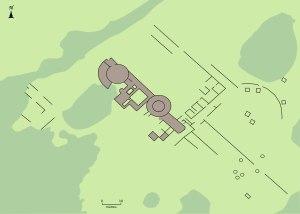
Le site archéologique des Fontaines Salées se situe à cheval sur la commune de Foissy-lès-Vézelay et le sud de la commune de Saint-Père, dans l'Yonne et dans le nord du Morvan, en France.